Novel of circulation

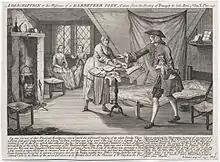
Illustration to "Pompey the Little", by John June

The novel of circulation, otherwise known as the it-narrative, or object narrative, is a genre of novel common at one time in British literature, and follows the fortunes of an object, for example a coin, that is passed around between different owners. Sometimes, instead, it involves a pet or other domestic animal, as for example in Francis Coventry's "The History of Pompey the Little" (1751). This and other such works blended satire with the interest for contemporary readers of a "roman à clef". They also use objects such as hackney-carriages and bank-notes to interrogate what it meant to live in an increasingly mobile society, and to consider the effect of circulation on human relations.